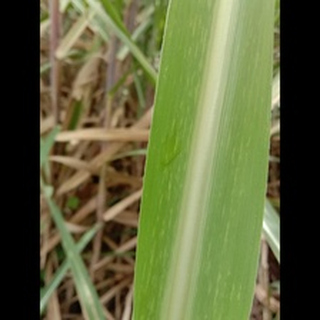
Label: sugarcane_mosaic